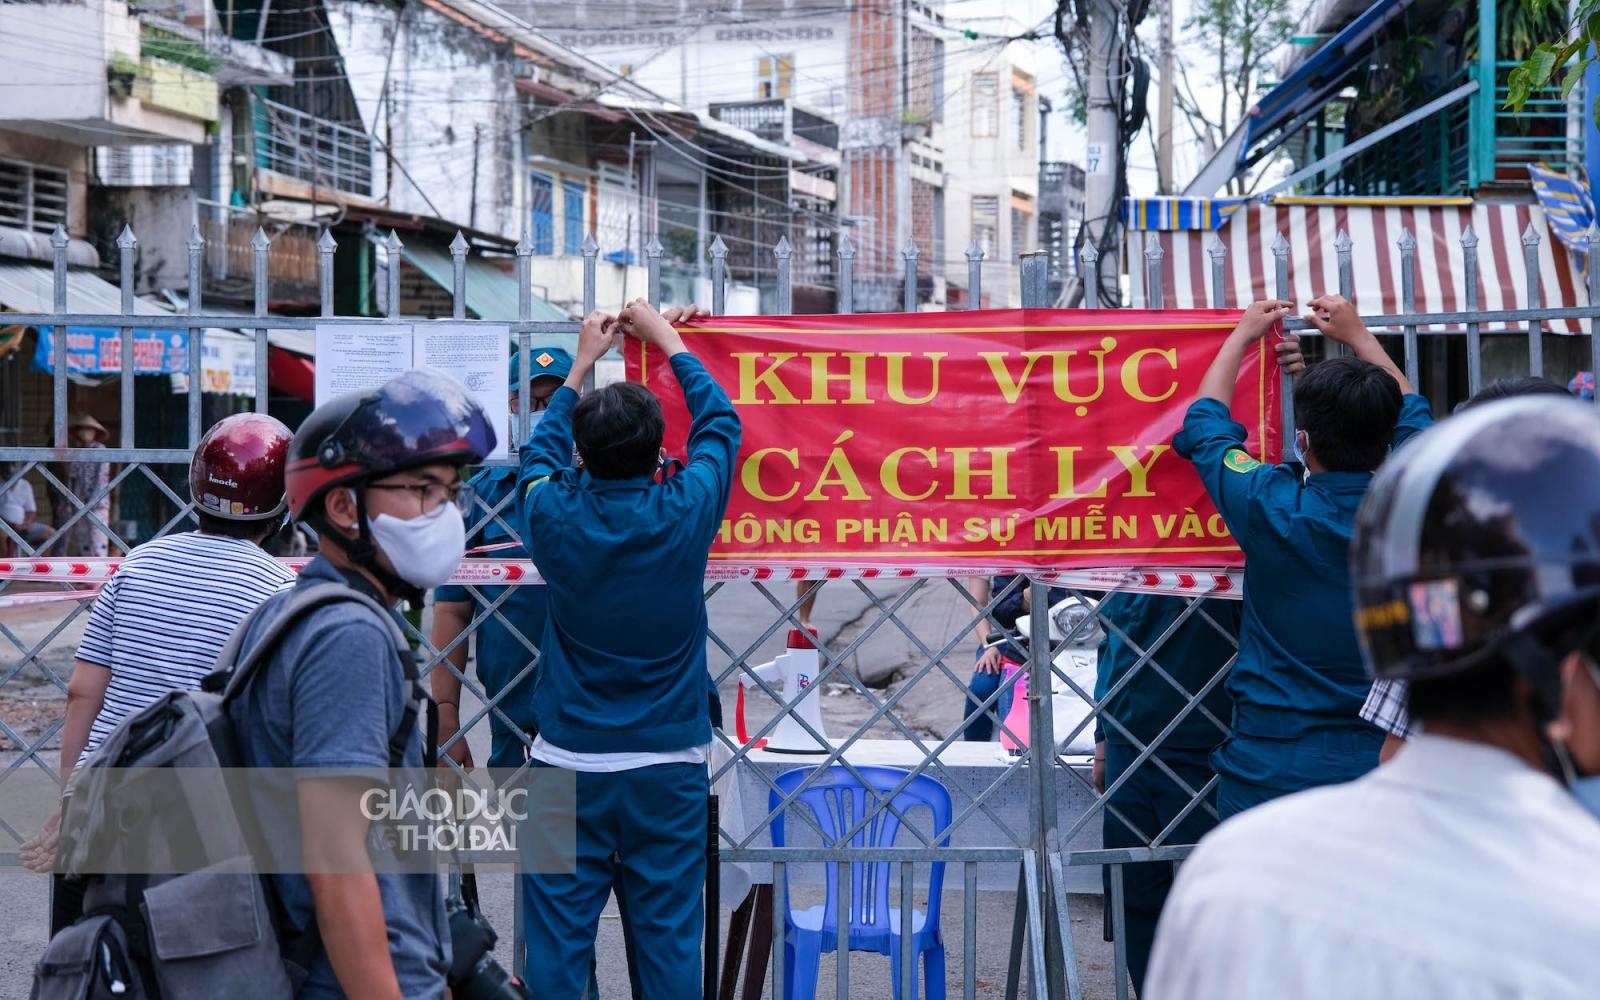
có một vài người đang cầm tấm băng rôn treo trên rào chắn